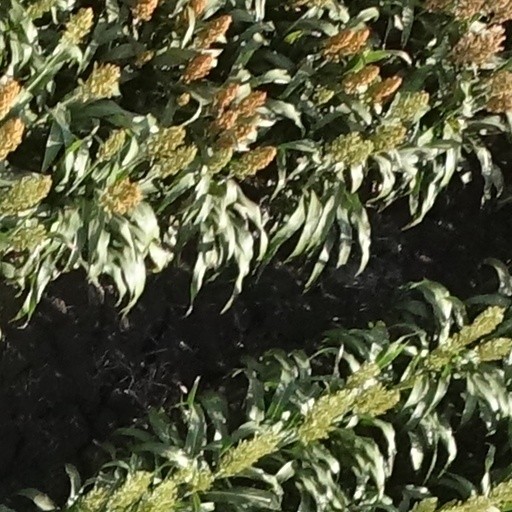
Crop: sorghum